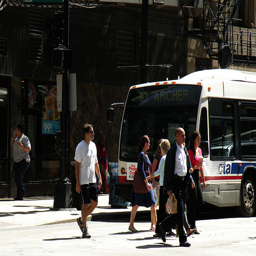
Several people cross a city street in front of a bus.
A bus is stopped along a street while people pass by in front.
A small crowd passes a bus on a cross walk.
A group of people walking across the street in front of a city bus.
People crossing a city street in front of a parked bus.